Bernard Cherrick

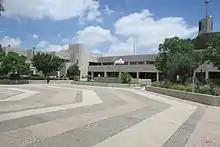
The Frank Sinatra International Student Centre.

Cherrick made aliyah to join the public relations department of the Hebrew University of Israel in 1947. Cherrick was in charge of fundraising for the university. He was asked by Chaim Weizmann, the first president of Israel, to take a speaking tour in Australia, whereby 10% of his speaking fees would go to the university. He made many similar fundraising trips in the next few decades. As early as 1949, he welcomed a US$50,000 fund from philanthropist Louis M. Rabinowitz of Brooklyn, New York City to research synagogues in the Near East.